Berlin

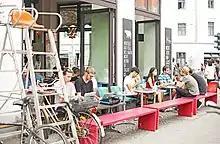
Café customers in Berlin Mitte using Wi-Fi devices

In 2018, the GDP of Berlin totaled €147 billion, an increase of 3.1% over the previous year. Berlin's economy is dominated by the service sector, with around 84% of all companies doing business in services. In 2015, the total labor force in Berlin was 1.85 million. The unemployment rate reached a 24-year low in November 2015 and stood at 10.0%. From 2012 to 2015 Berlin, as a German state, had the highest annual employment growth rate. Around 130,000 jobs were added in this period. In 2025, about 330,000 people in Berlin received unemployment payments.